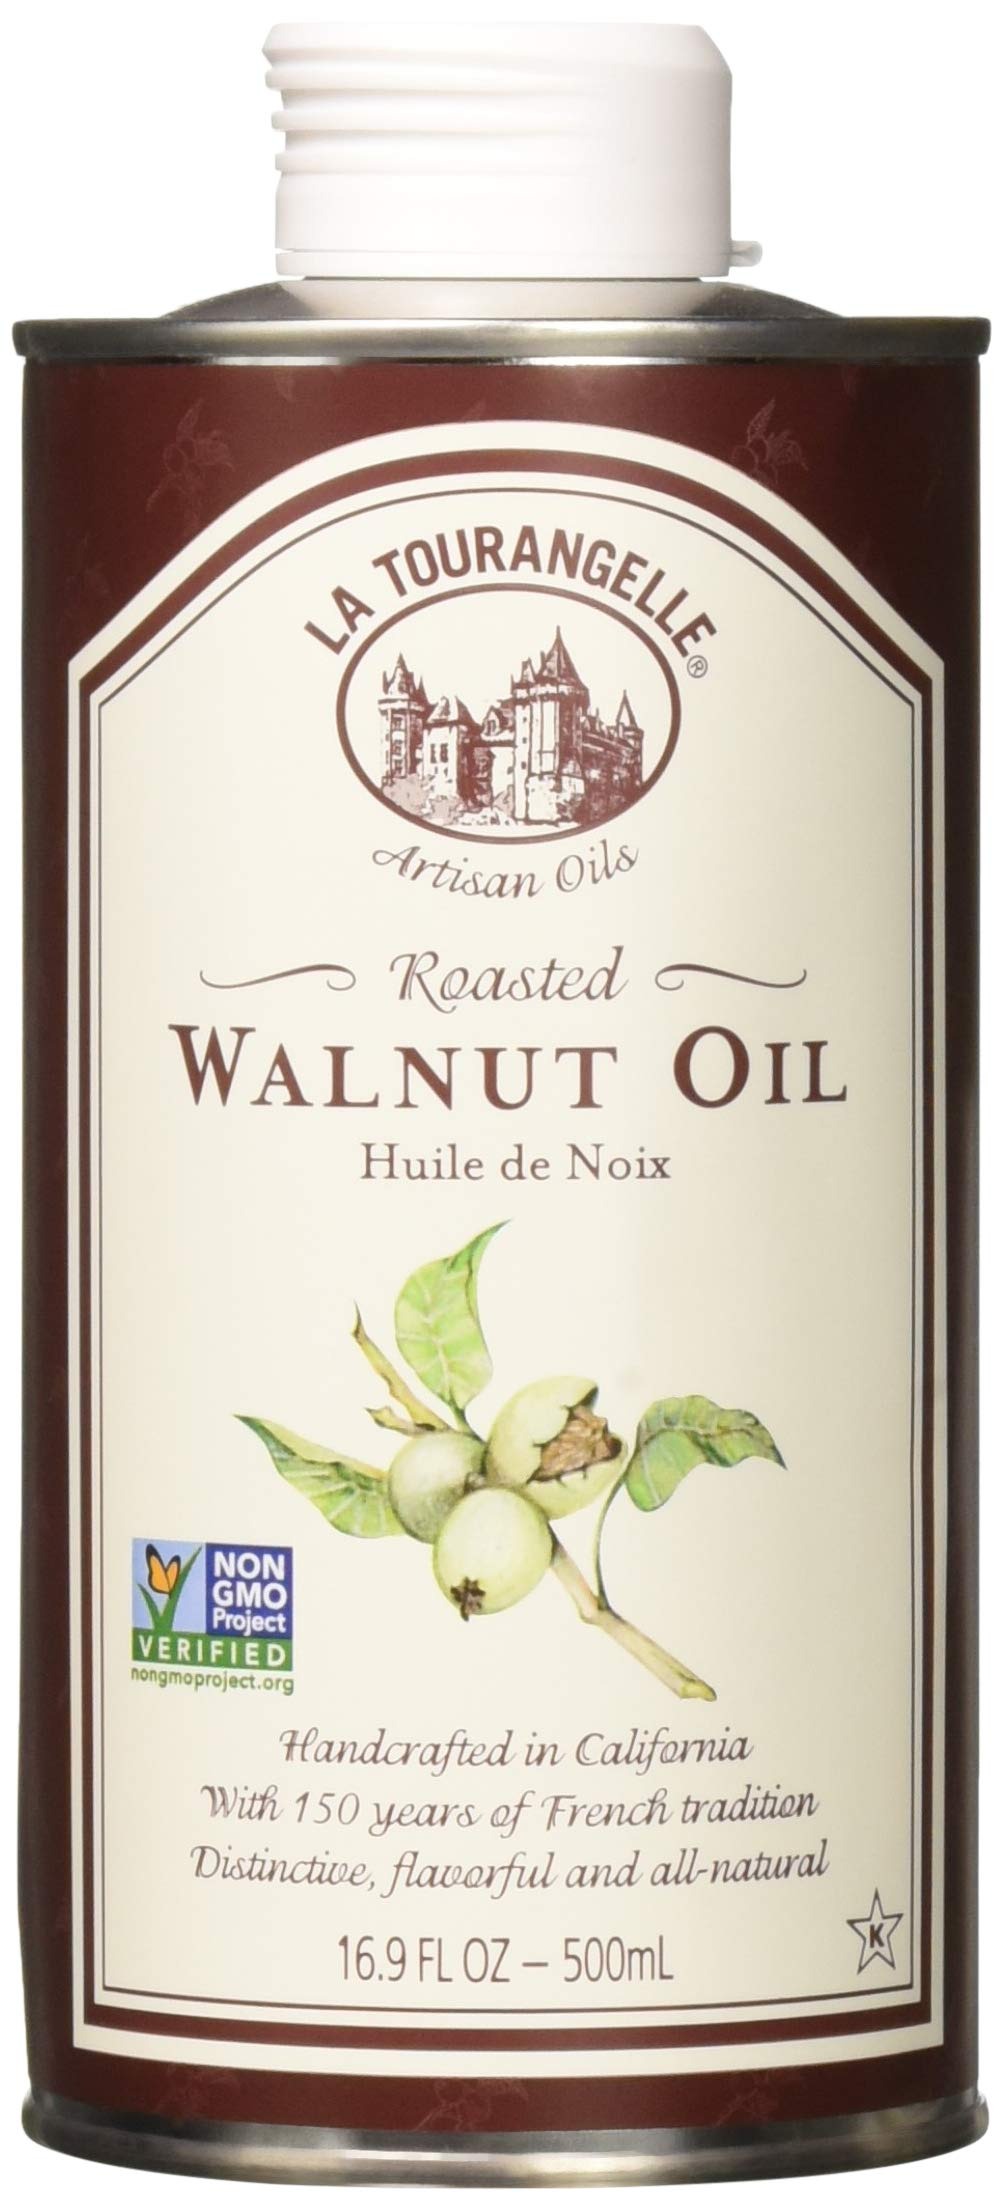
Item Name: LA TOURANGELLE OIL WALNUT RSTD, 16.9 OZ (Pack of 2)
Bullet Point: 16.9 Ounce Bottle Of Roasted Walnut Oil For Salads, Pasta, Meats, And Baking
Product Description: La Tourangelle Roasted Walnut Oil, 16.9-Ounce. La Tourangelle Avocado Oil is 100% pure, all-natural and handcrafted from premium avocados.
Value: 33.8
Unit: Fl Oz

Price: 9.99